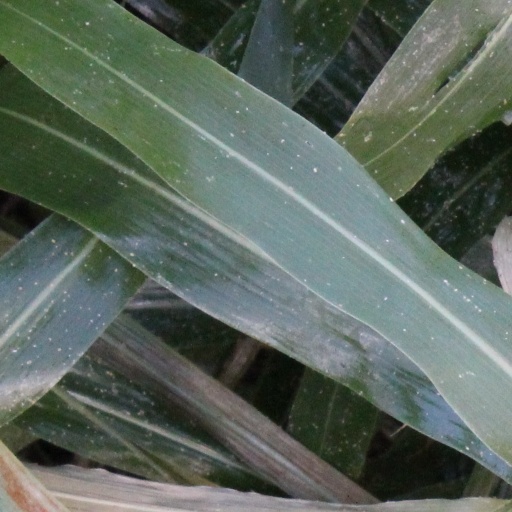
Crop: sorghum